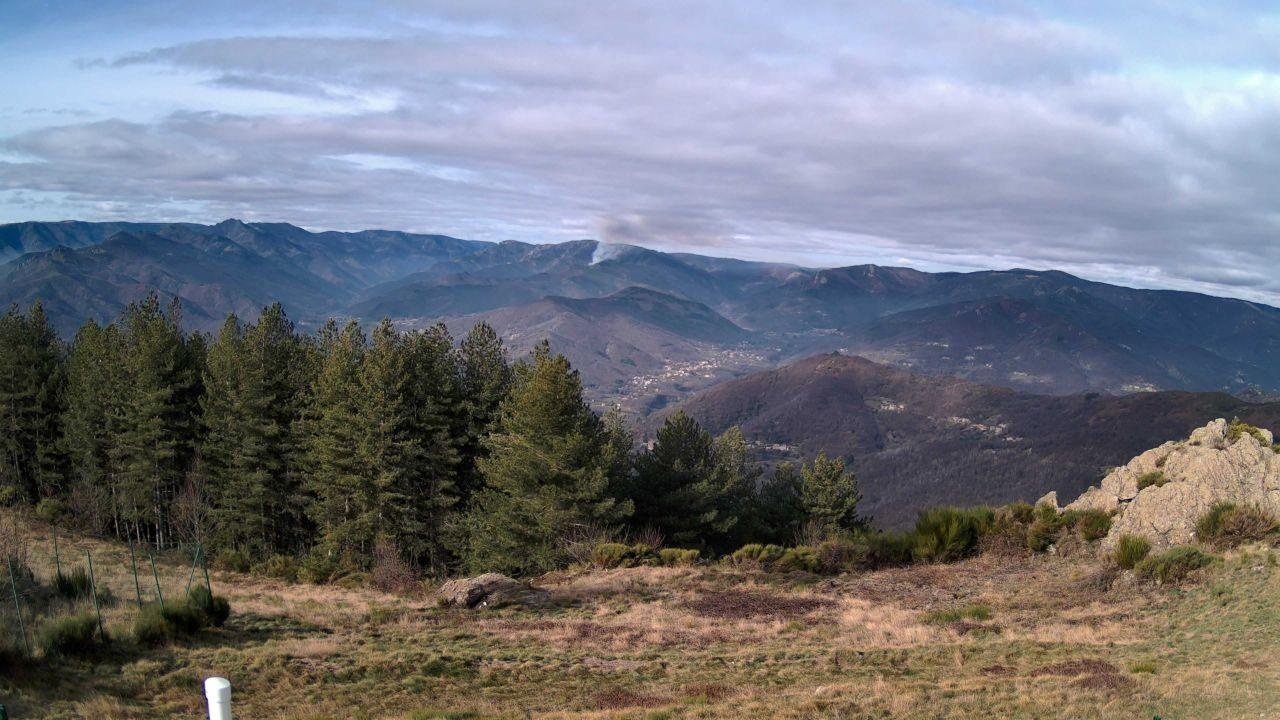
Fire: no
Smoke: yes